George Witton

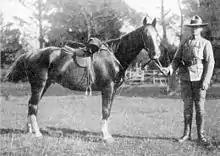
Lieutenant G.R. Witton, Bushveldt Carbineers (1901)

George Ramsdale Witton (28 June 1874 – 14 August 1942) was a lieutenant in the Bushveldt Carbineers in the Boer War in South Africa. He was sentenced to death for murder after the shooting of nine Boer prisoners. He was subsequently reprieved by Lieutenant-General Viscount Kitchener on the grounds that he was following the orders of his colleagues. However, Lieutenants Peter Handcock and Harry "Breaker" Morant, who were court martialled with him, were both executed by firing squad on 27 February 1902.